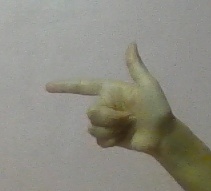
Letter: yaa